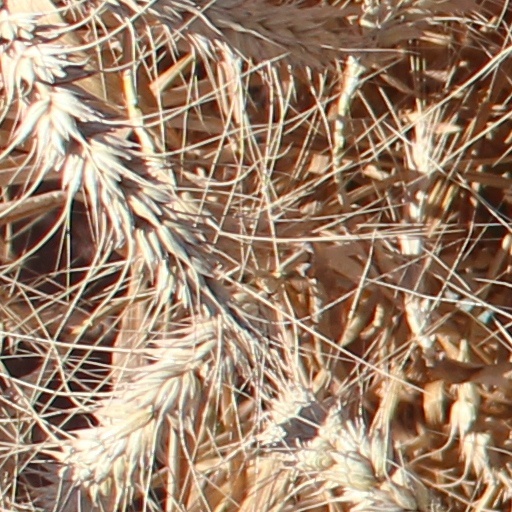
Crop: wheat